Hiram Krum House

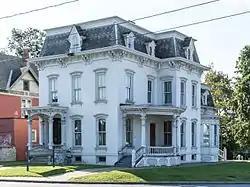

Hiram Krum House is a historic home located at Glens Falls, Warren County, New York. It was built about 1865 and is a -story, three- by five-bay, irregularly shaped brick residence in a transitional Italianate / Second Empire style. It features a mansard roof.